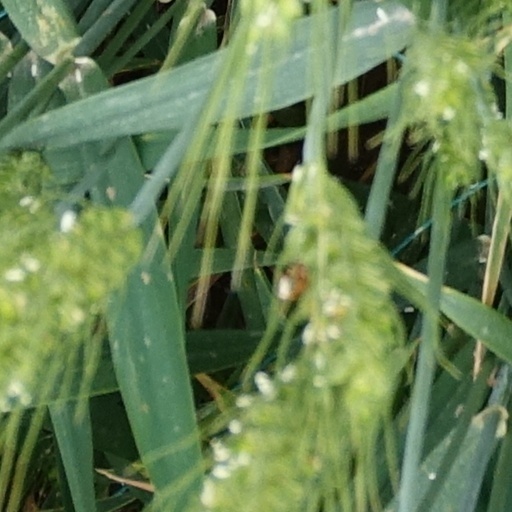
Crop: wheat